Archibald Michie

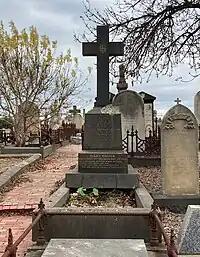
Michie's grave at St Kilda Cemetery

Around 1849, Michie returned to England for a short while and then migrated to Canada. Then he returned to Sydney and moved to Melbourne in 1852. He was admitted to practise in the Supreme Court of Victoria and became associated with Thomas à Beckett. Michie was appointed to the Victorian Legislative Council in November 1852, but resigned in August 1853 to focus on his legal practice.